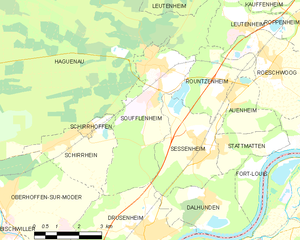
Carte des communes françaises